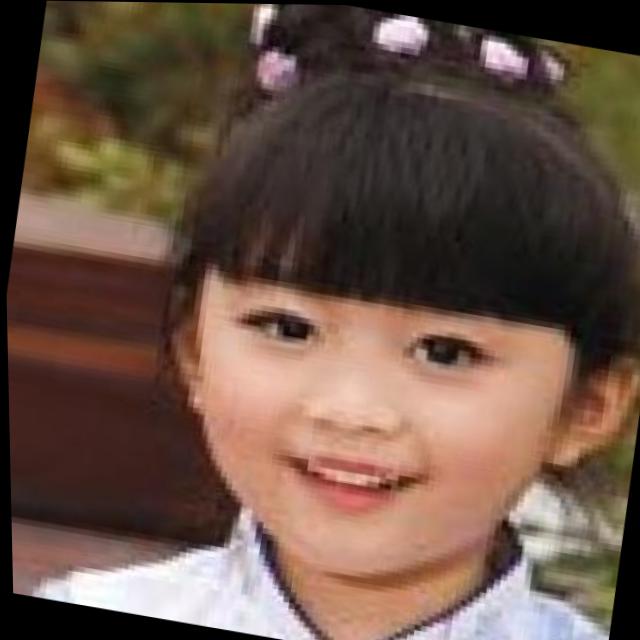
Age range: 0-12